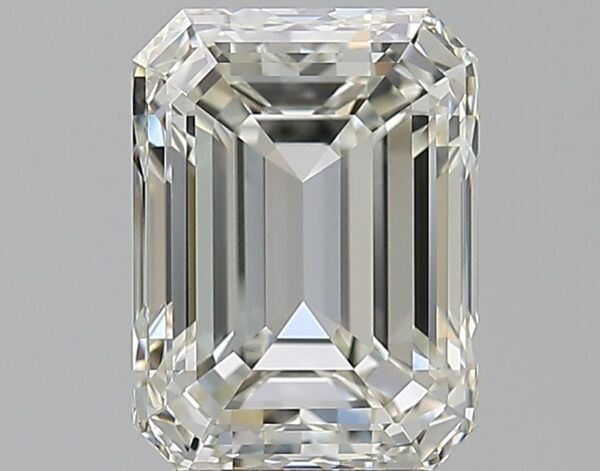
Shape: emerald
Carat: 3
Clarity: VVS2
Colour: J
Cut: EX
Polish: EX
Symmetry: EX
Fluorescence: N
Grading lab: GIA
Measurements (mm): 9.43 x 6.97 x 4.59